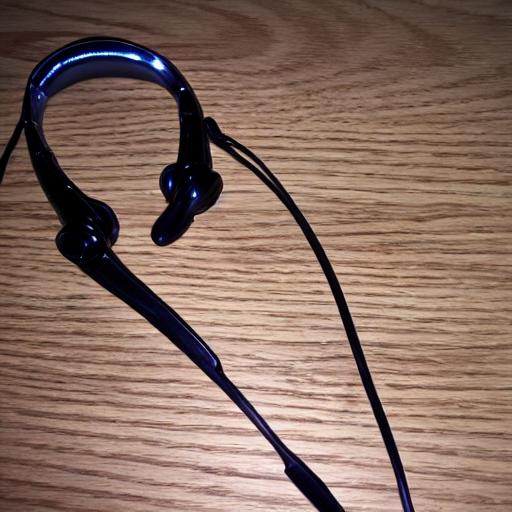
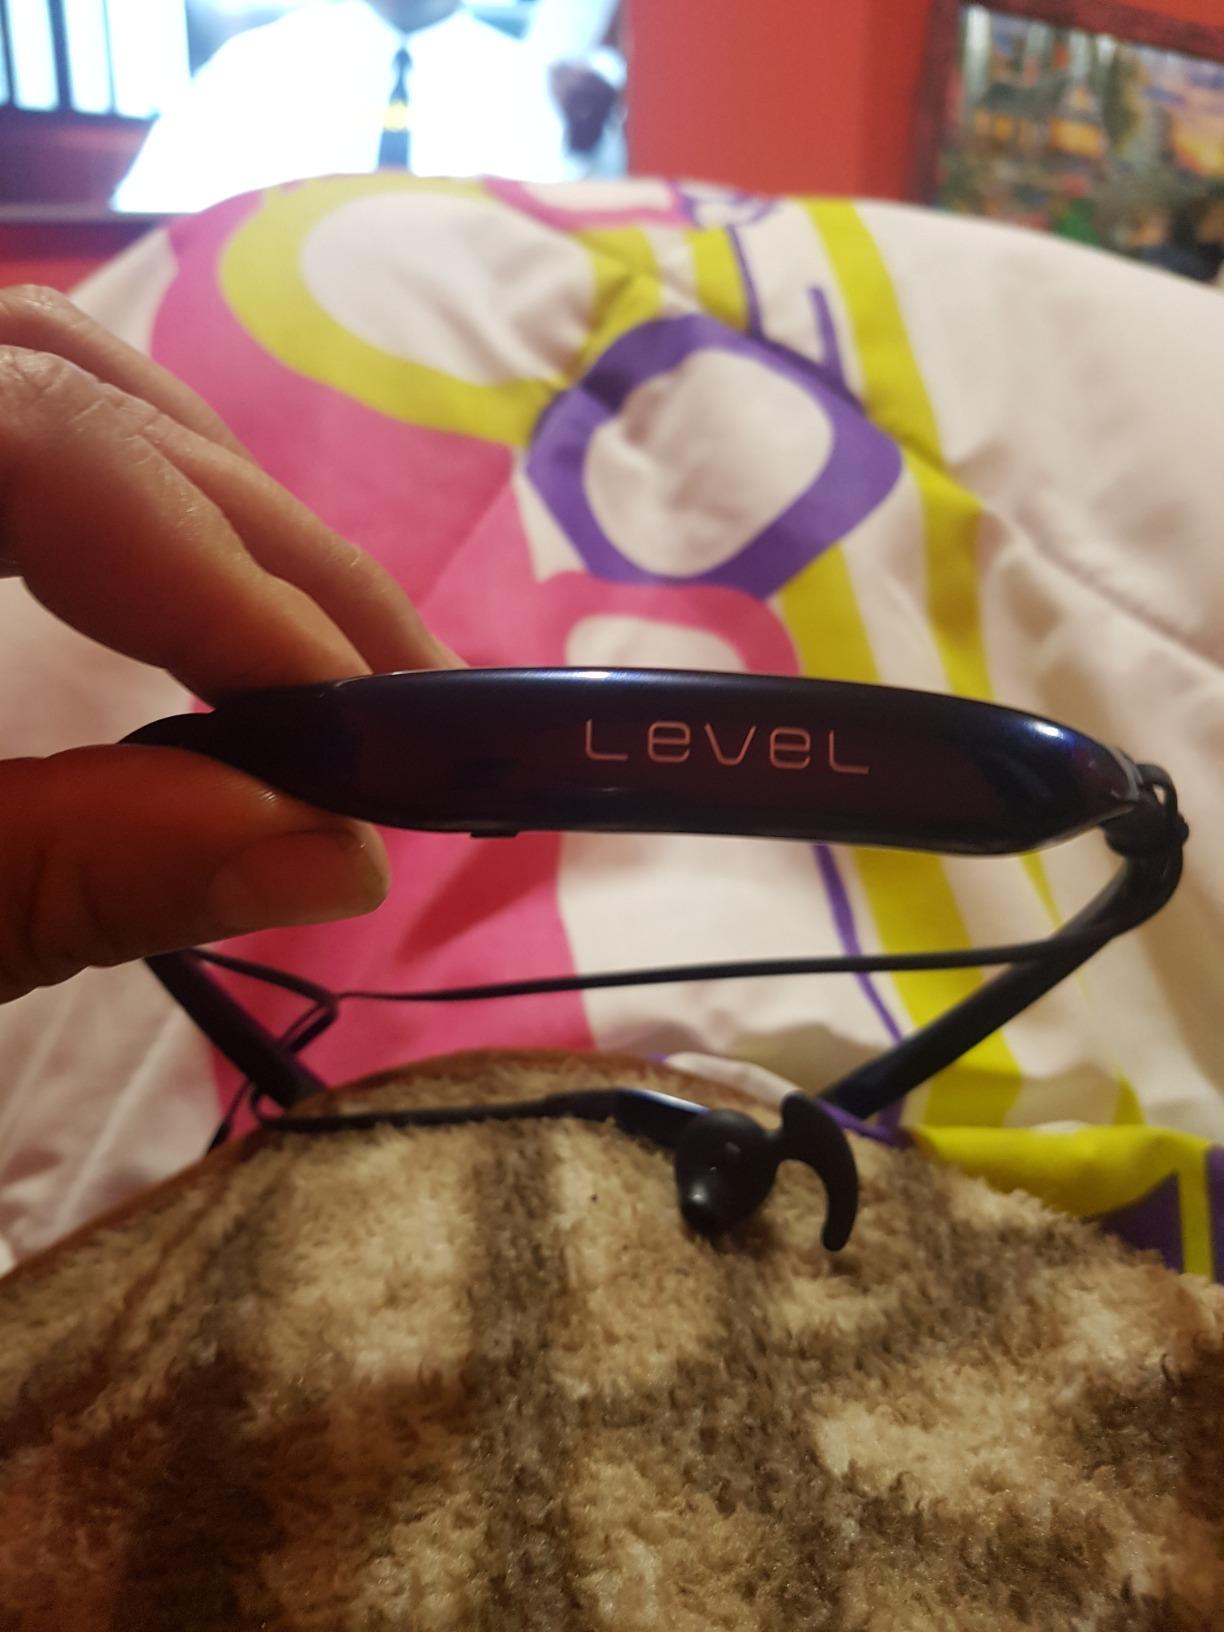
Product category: headphones
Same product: no